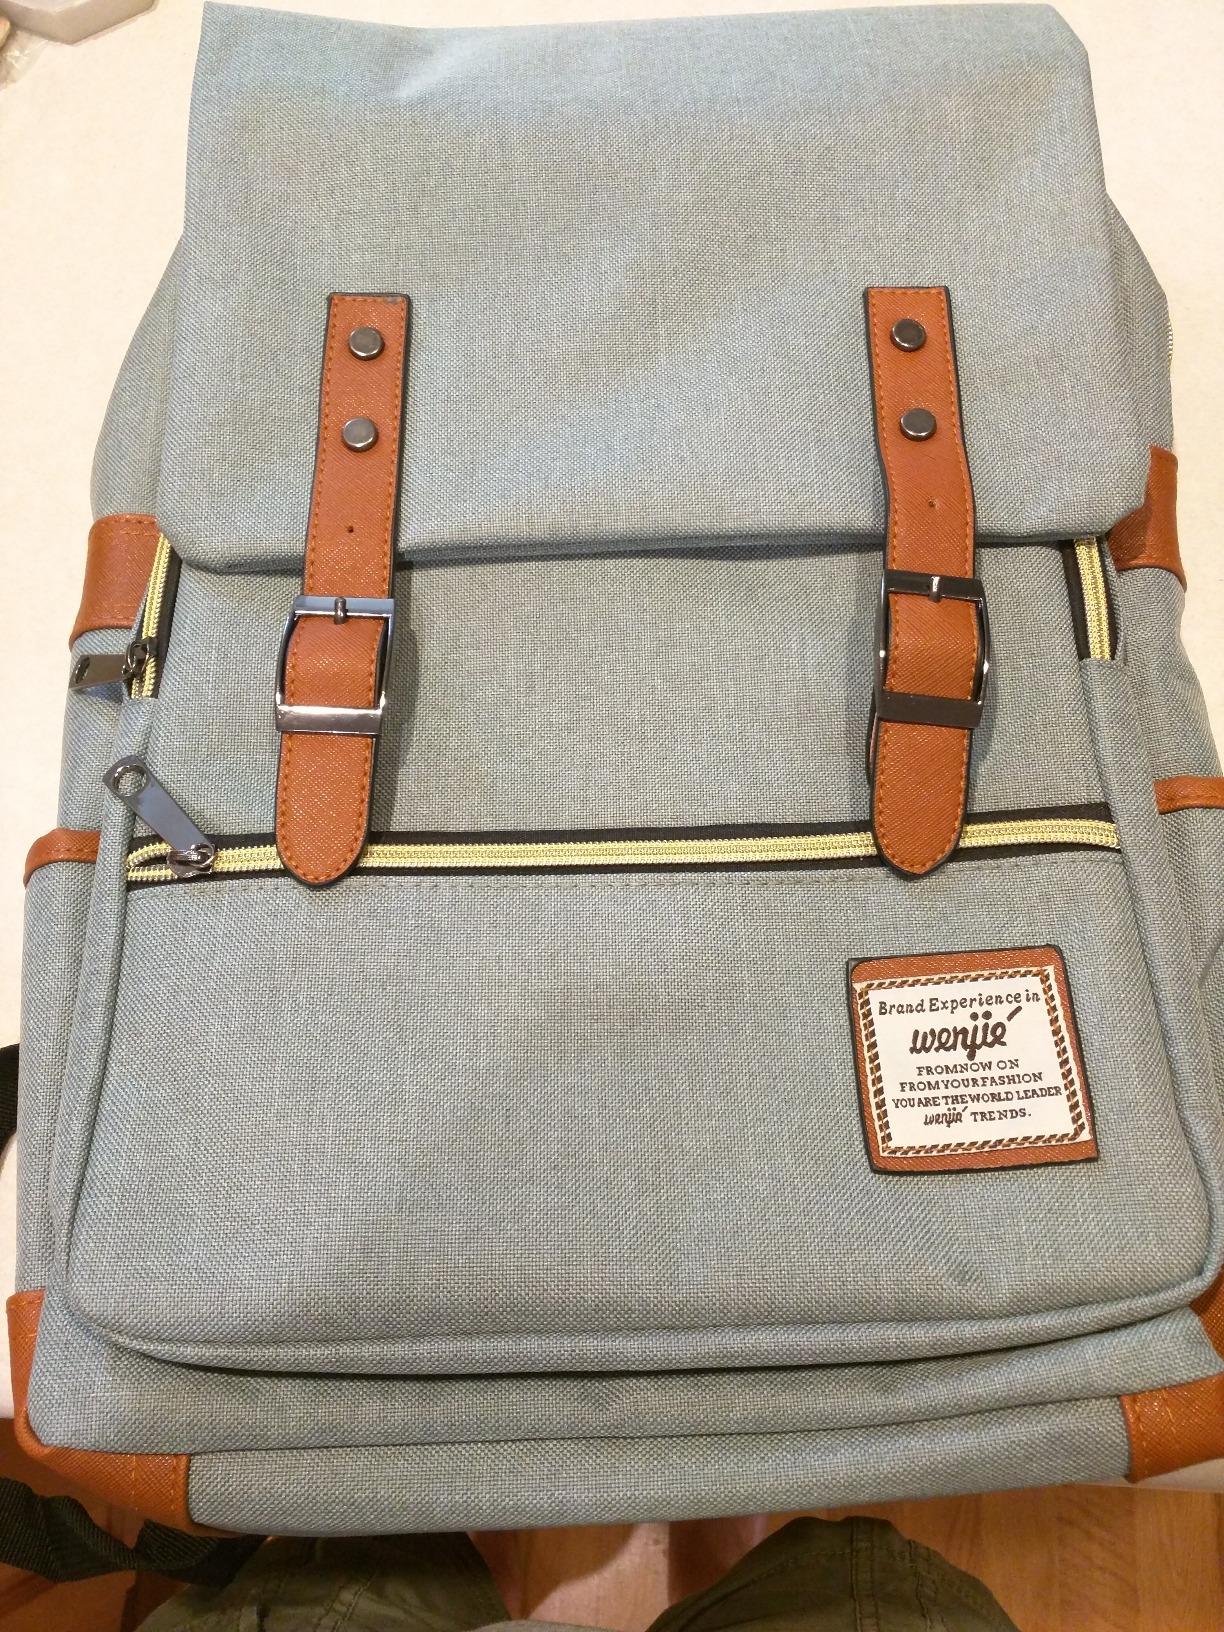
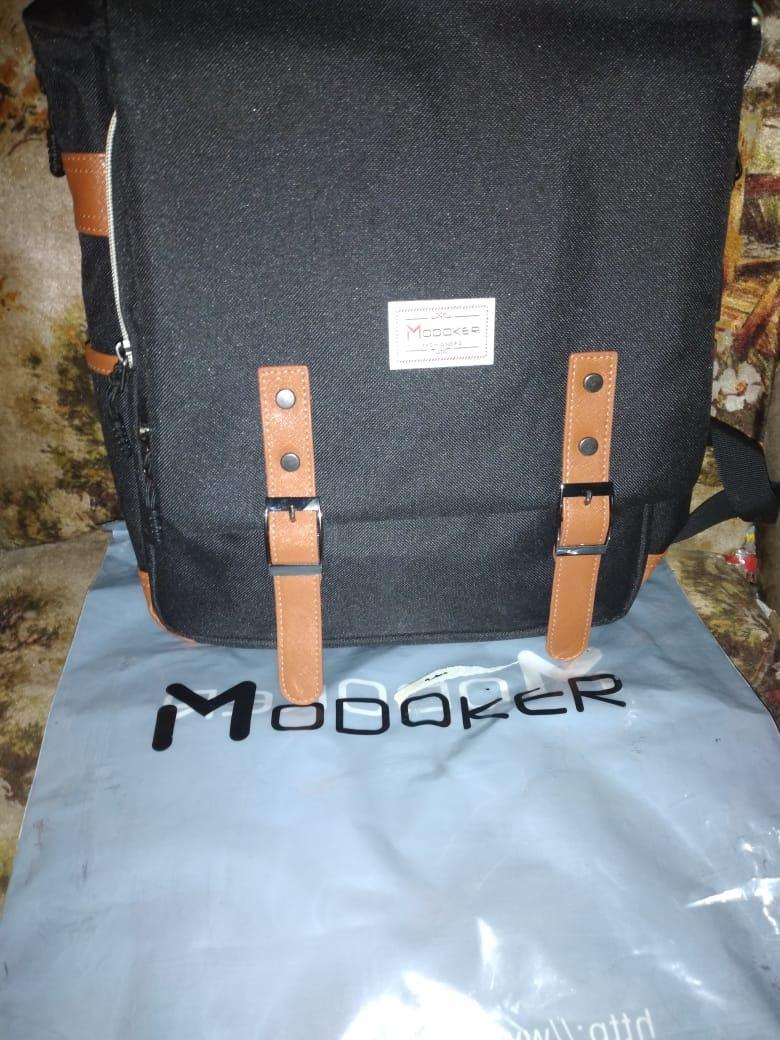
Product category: bag
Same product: no